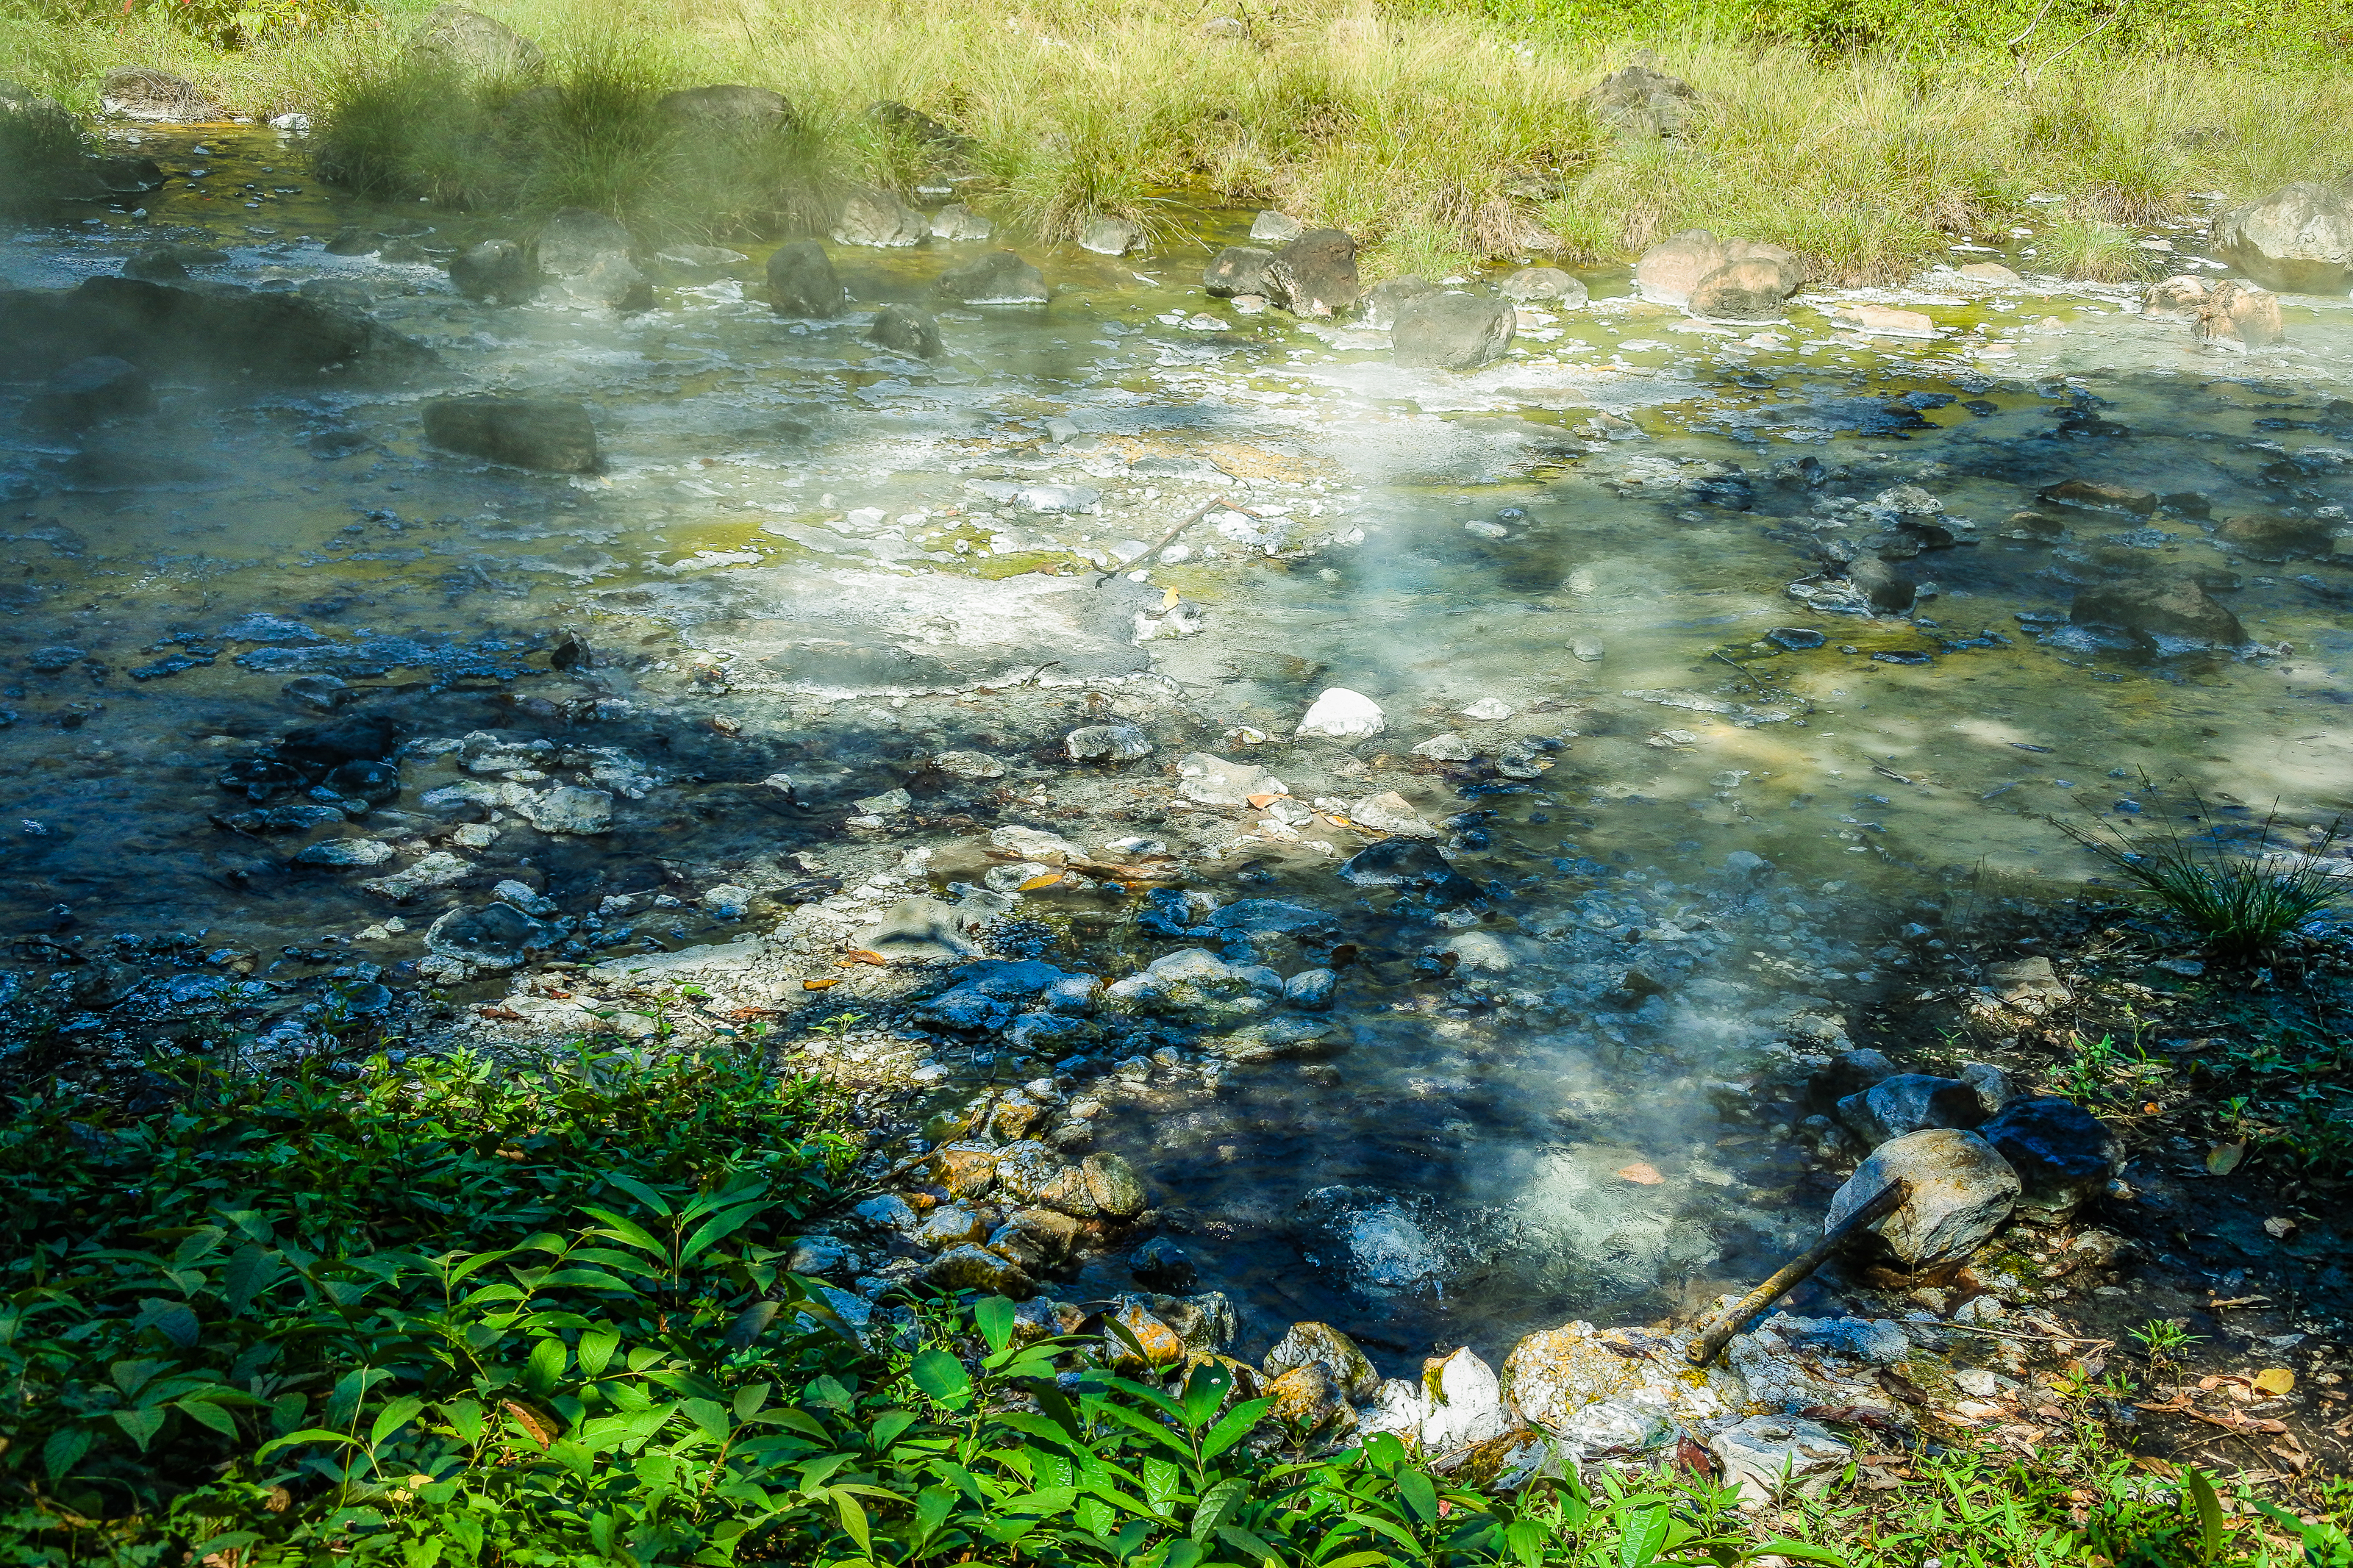
beauty, scenic, scene, dueat, spring, beautiful, view, trip, thailand, mineral, natural, spa, tree, thai, water, hot spring, boiling, 4k, huai nam dang, plant, bubbles, pond, forest, activity, huai, tourism, hot, pong, summer, rock, onsen, stream, chiang mai, dang, national, park, move, famous, green, nature, asia, wet, asian, stone, outdoor, environment, pong dueat, travel, wild, landscape, reflection, vegetation, natural landscape, water resources, watercourse, nature reserve, natural environment, bank, grass, biome, creek, mineral spring, sunlight, wetland, river, riparian zone, plant community, stream bed, riparian forest, fish pond, bog, lake, water lily